James Phelps (actor)

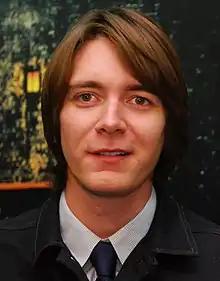
Phelps in 2011.

In 2000, despite having no previous acting experience, the twins skipped school to attend an open audition in Leeds. After about six auditions, the twins were cast as Fred and George Weasley in the film "Harry Potter and the Philosopher's Stone". At the first table reading after being cast, James was given the role of Fred and Oliver was given the role of George.